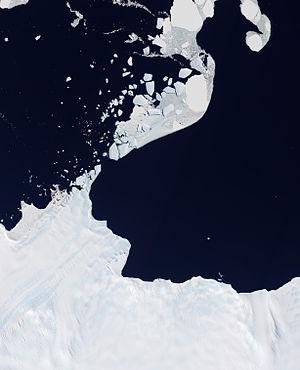
Le glacier de l’Astrolabe est un glacier côtier d'environ 16 km de long sur 6 km de large en Antarctique. Il se termine par une langue de glace.